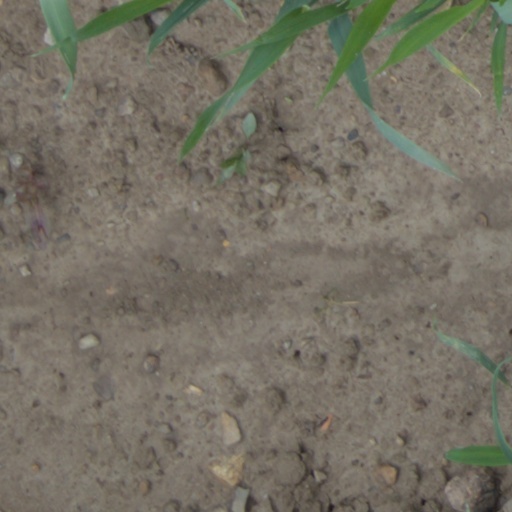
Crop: wheat